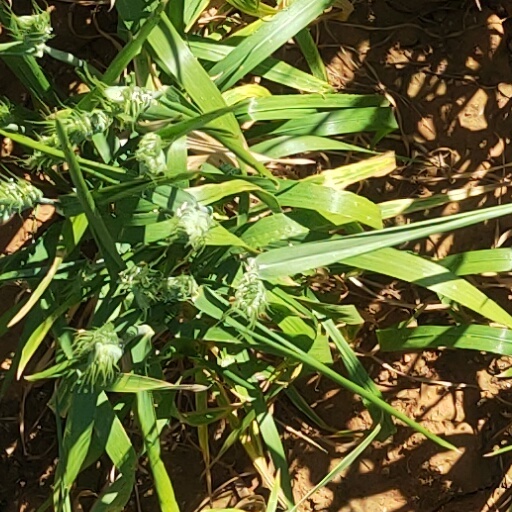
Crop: wheat